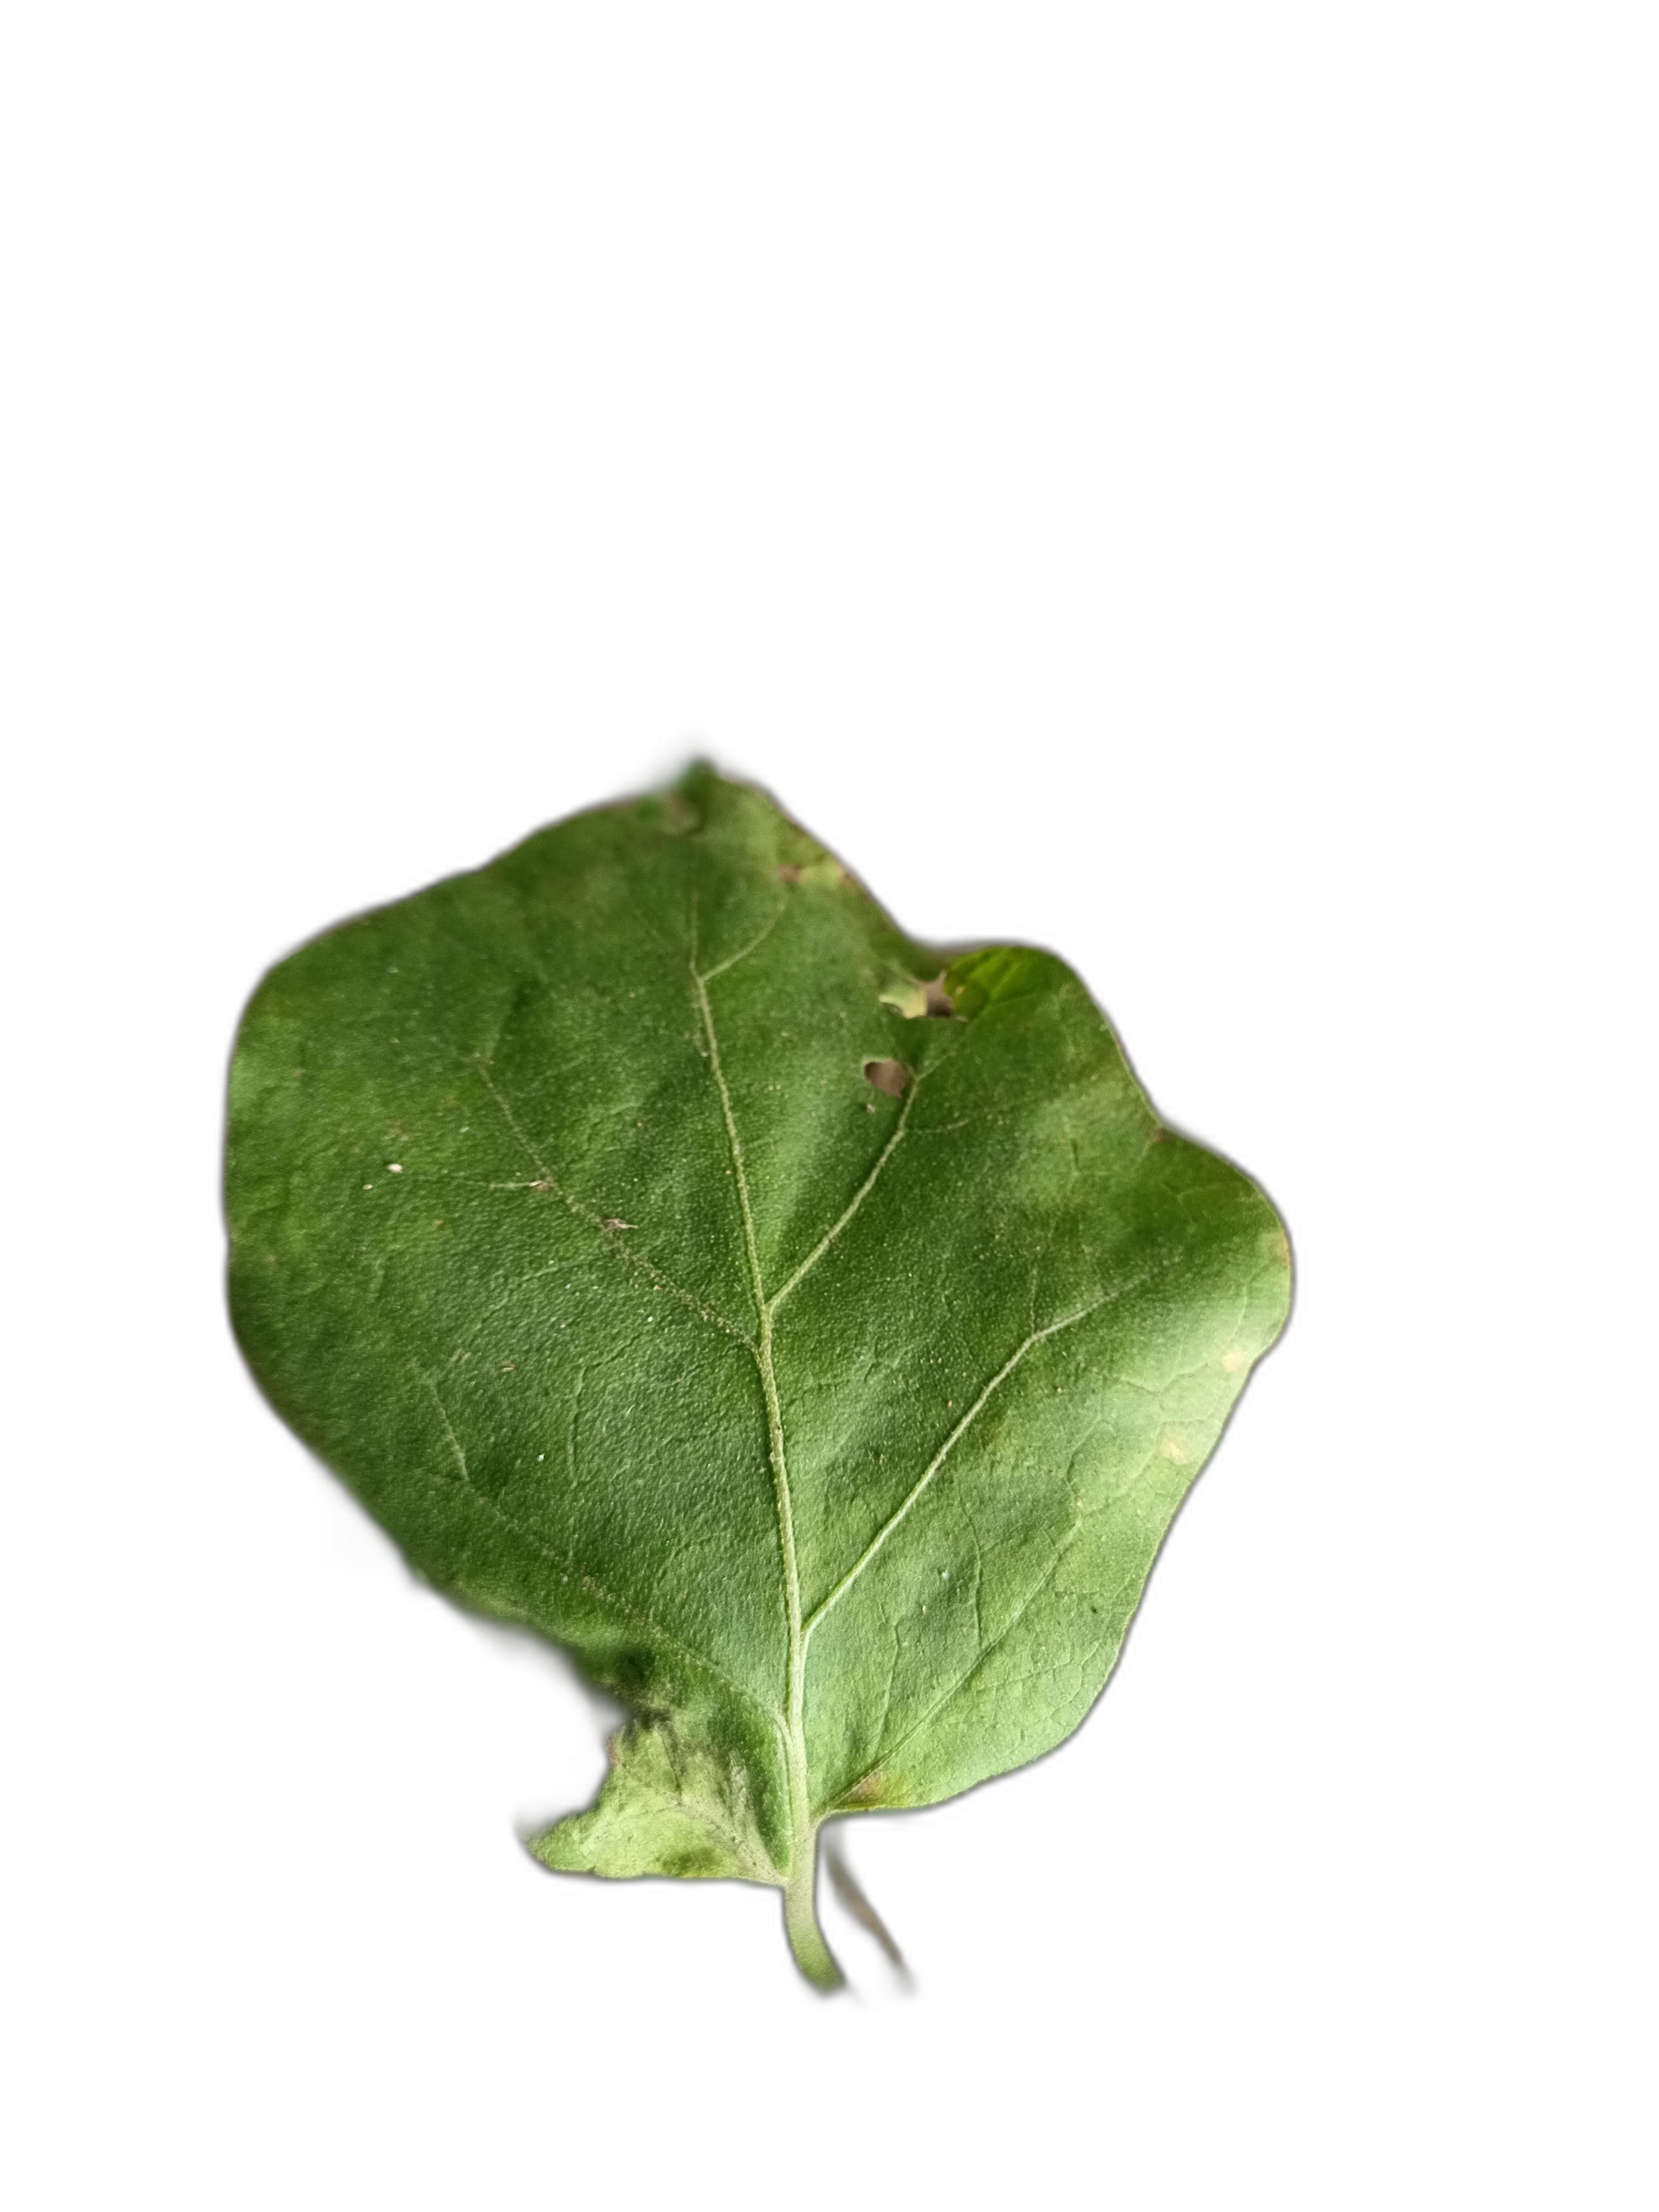
Label: Leaf Spot Disease